Central Mackay Coast

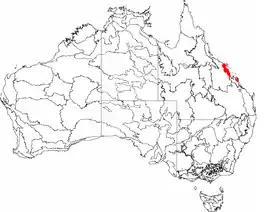
The interim Australian bioregions,with Central Mackay Coast in red

Central Mackay Coast, an interim Australian bioregion, is located in Queensland, and comprises .